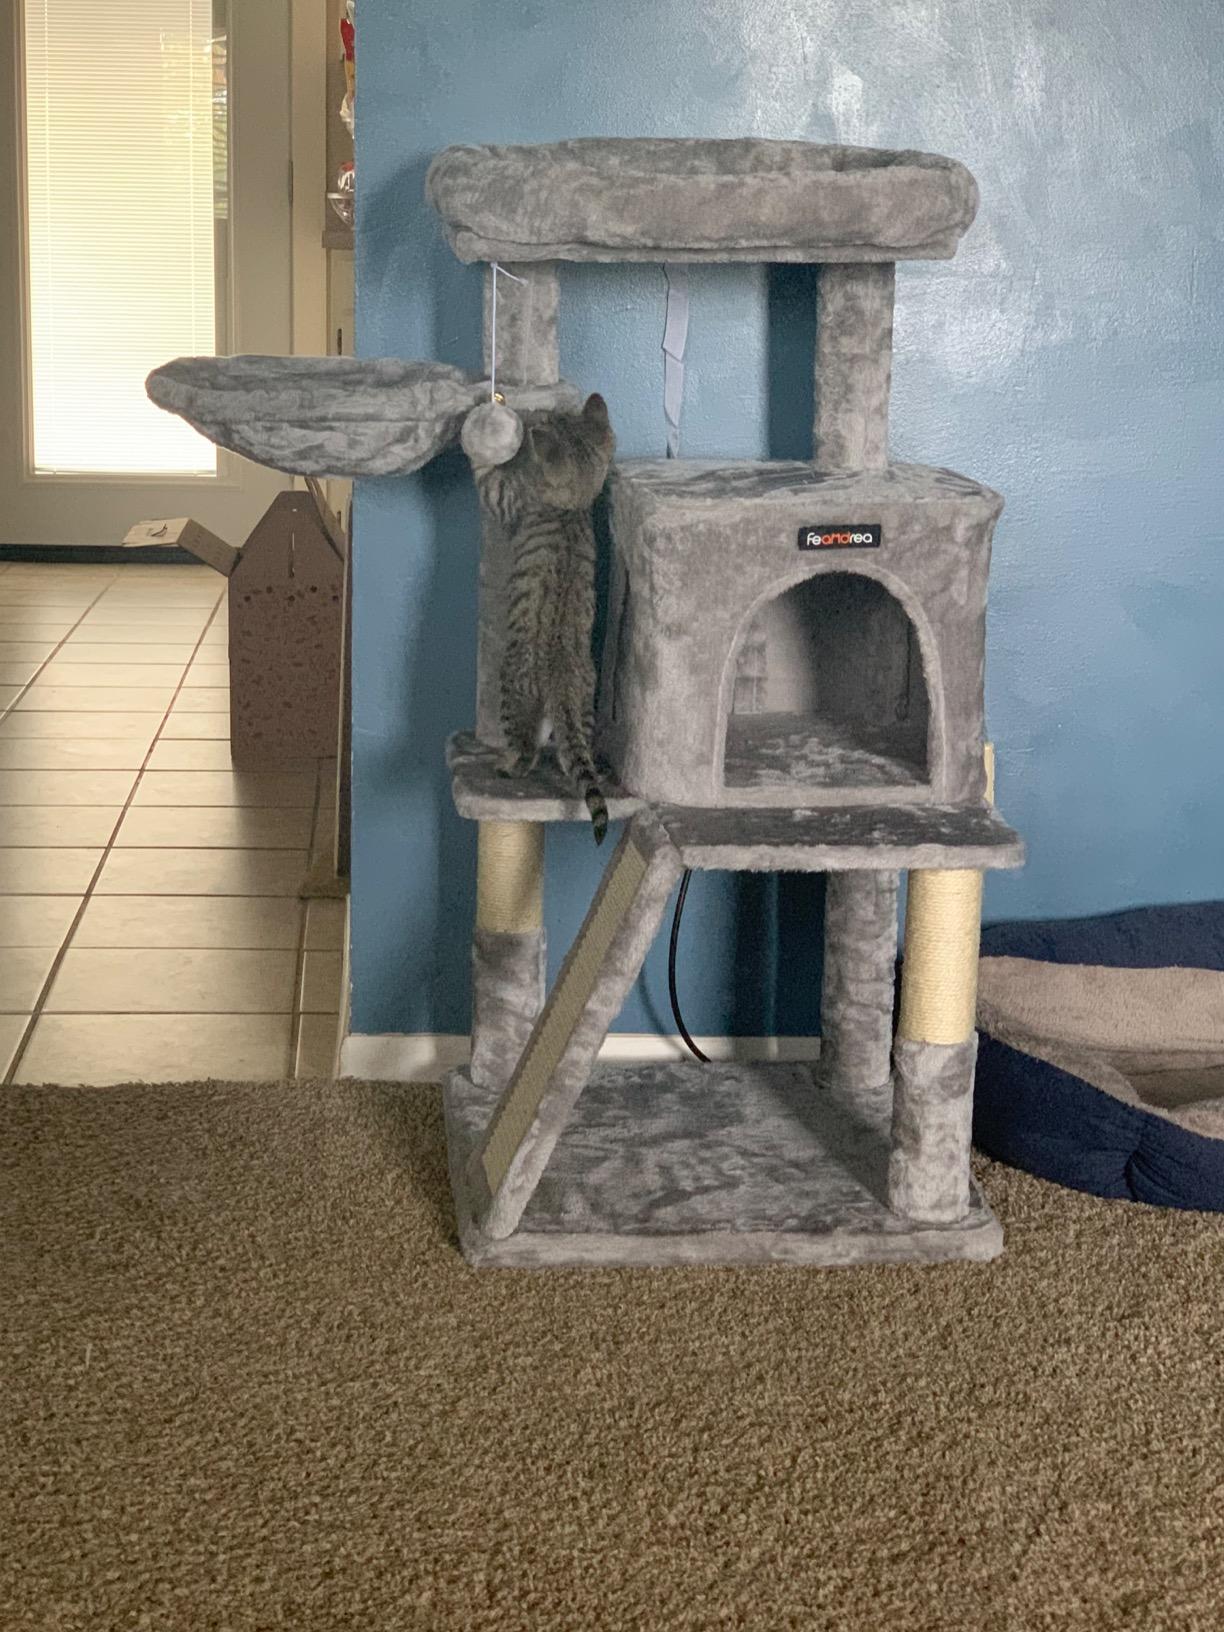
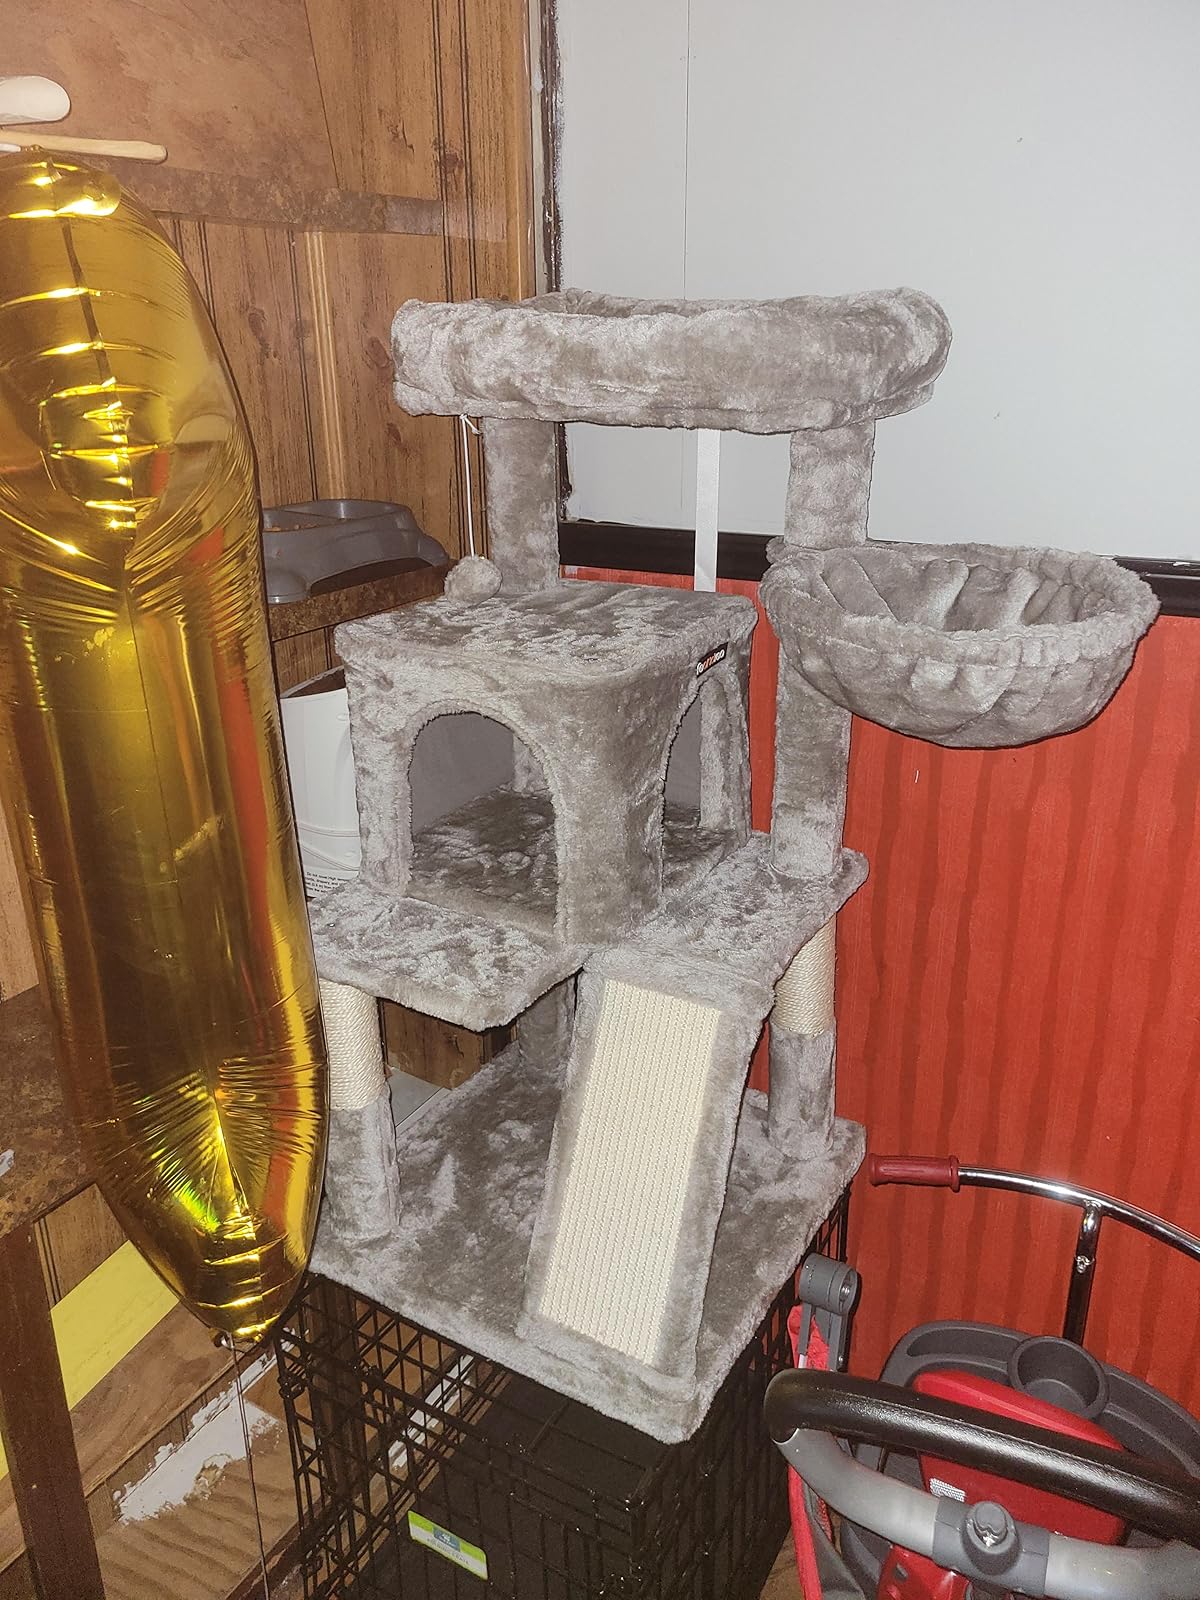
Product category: items_cat tree
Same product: yes